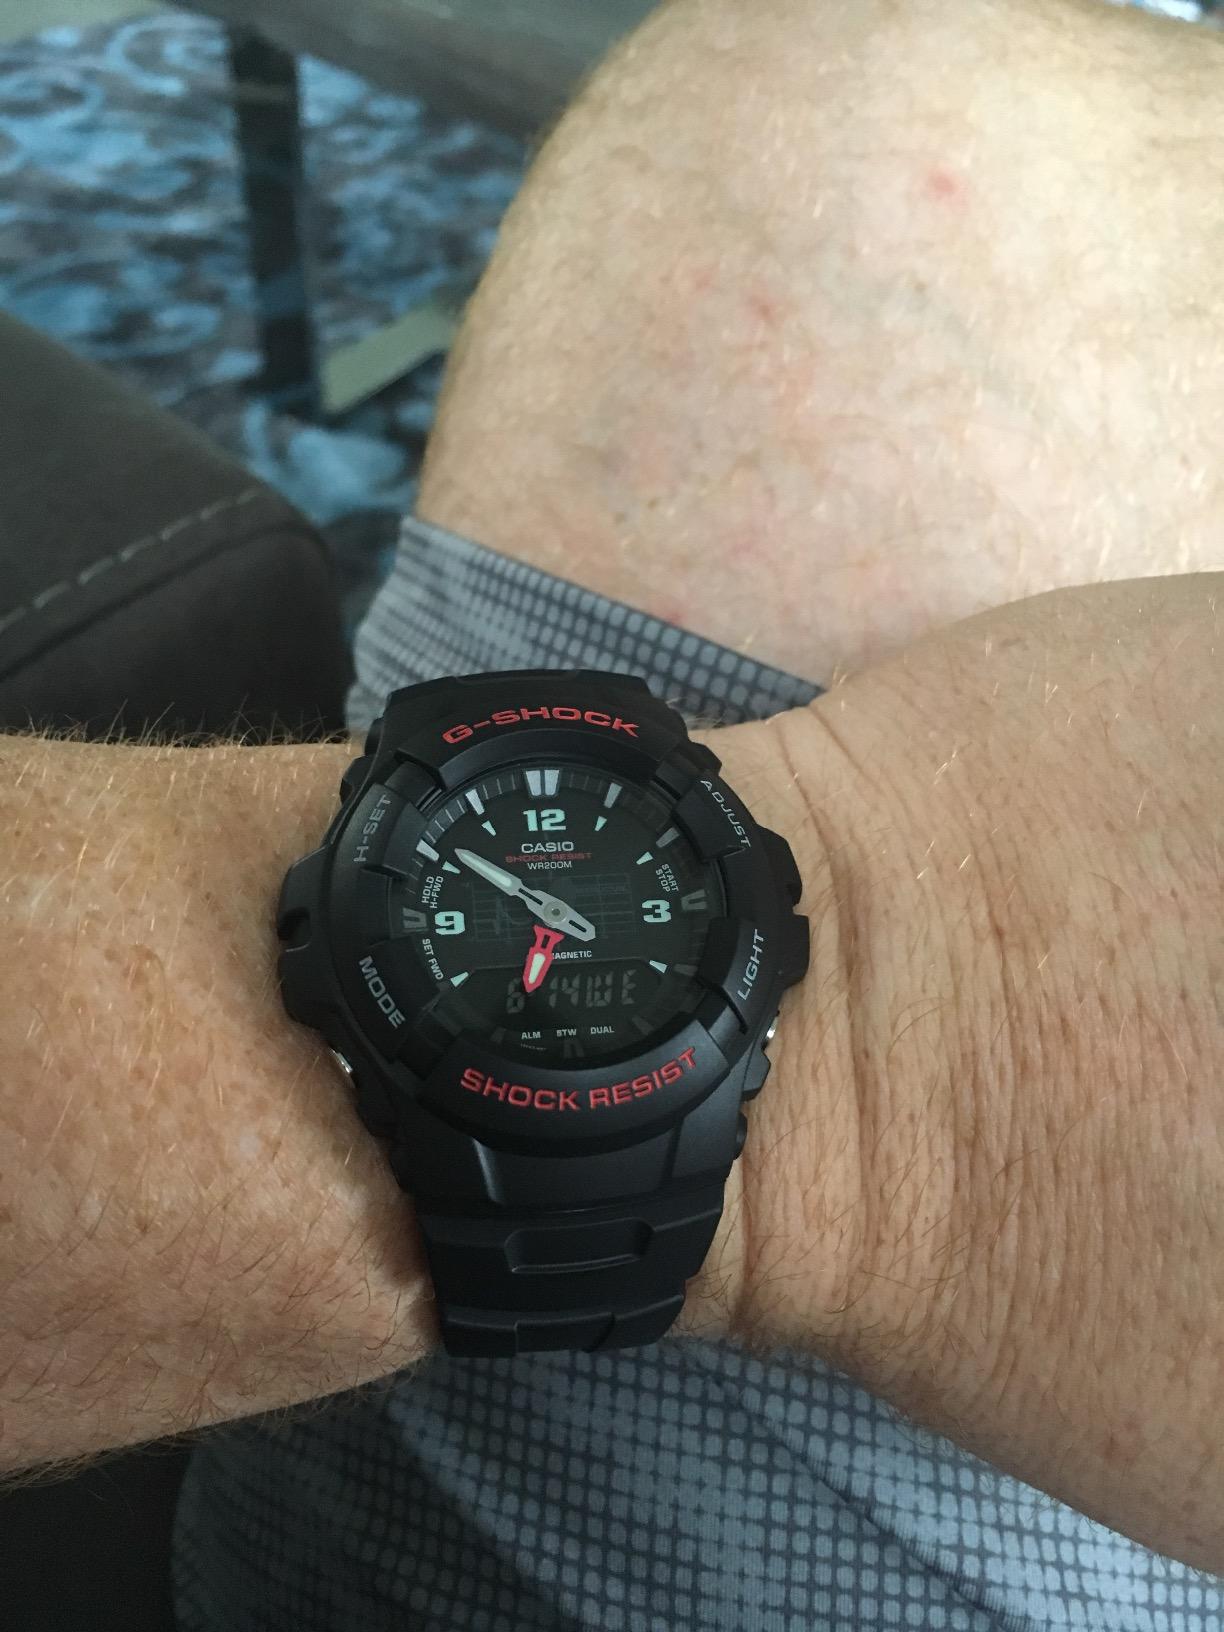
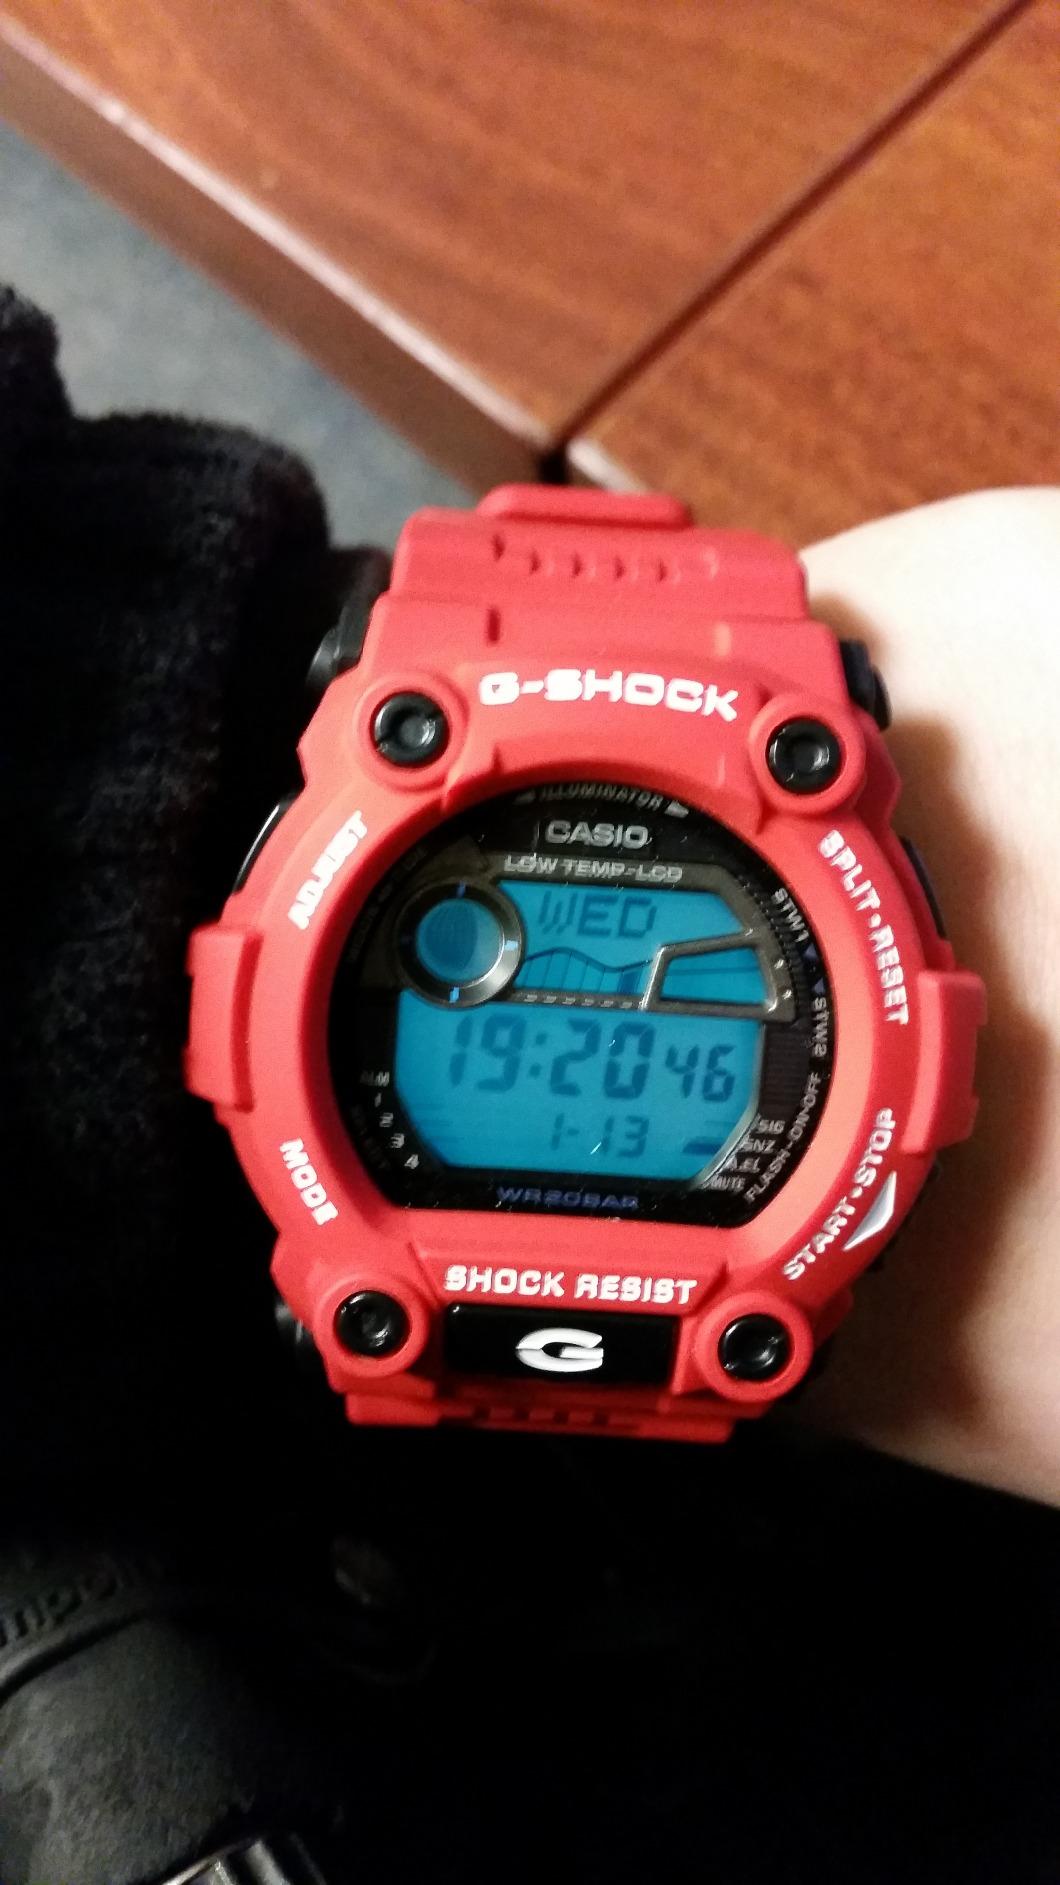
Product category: accessories_watch
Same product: no